Jonathan Moya

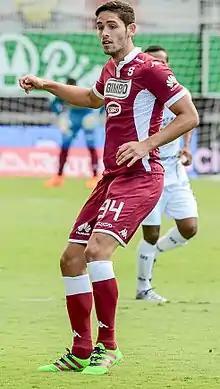
Moya with Saprissa in 2016

Jonathan Alonso Moya Aguilar (born 6 January 1992) is a Costa Rican professional footballer who plays as a forward for Liga FPD club Alajuelense and the Costa Rica national team.